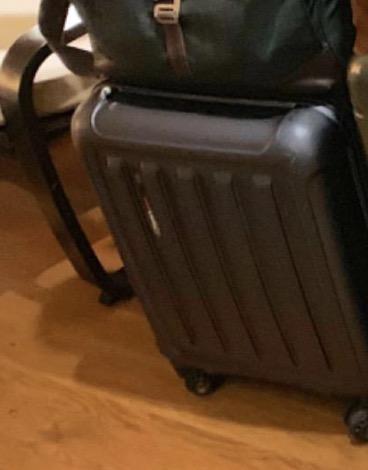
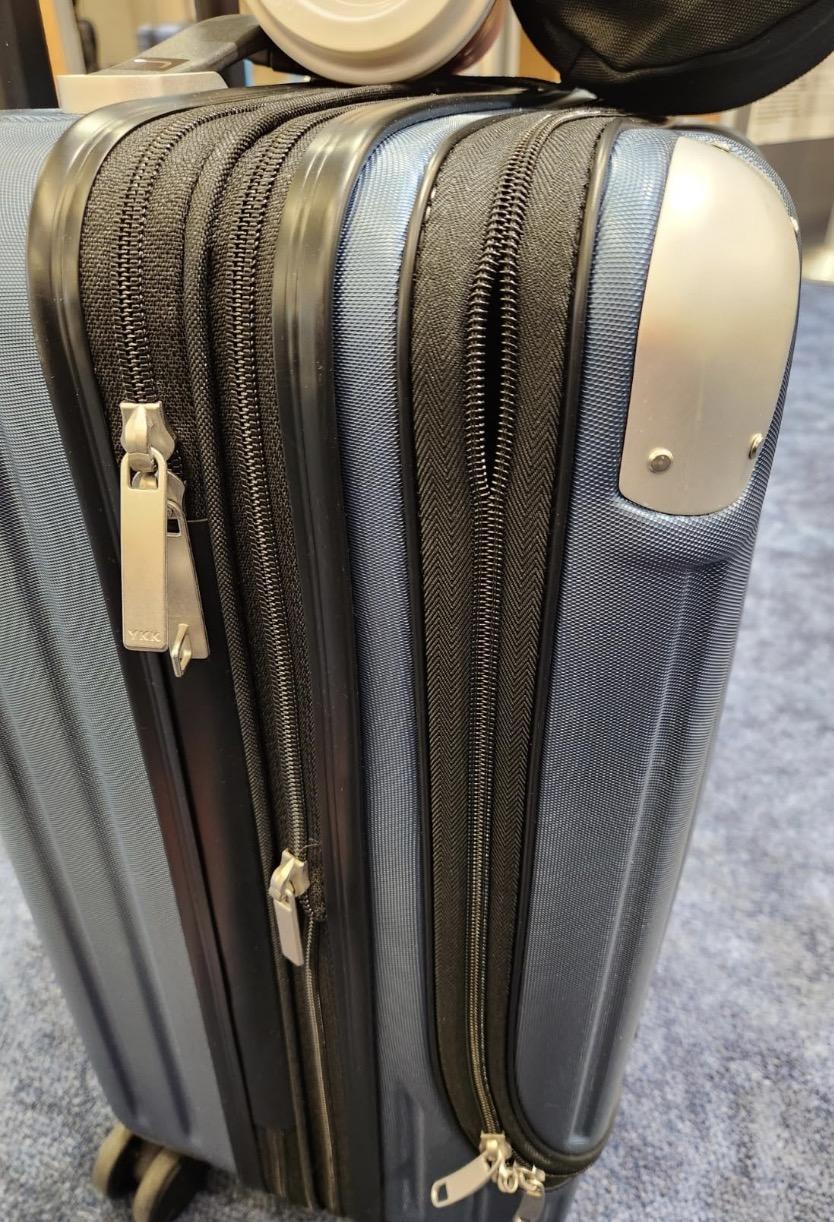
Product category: items_tea
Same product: no